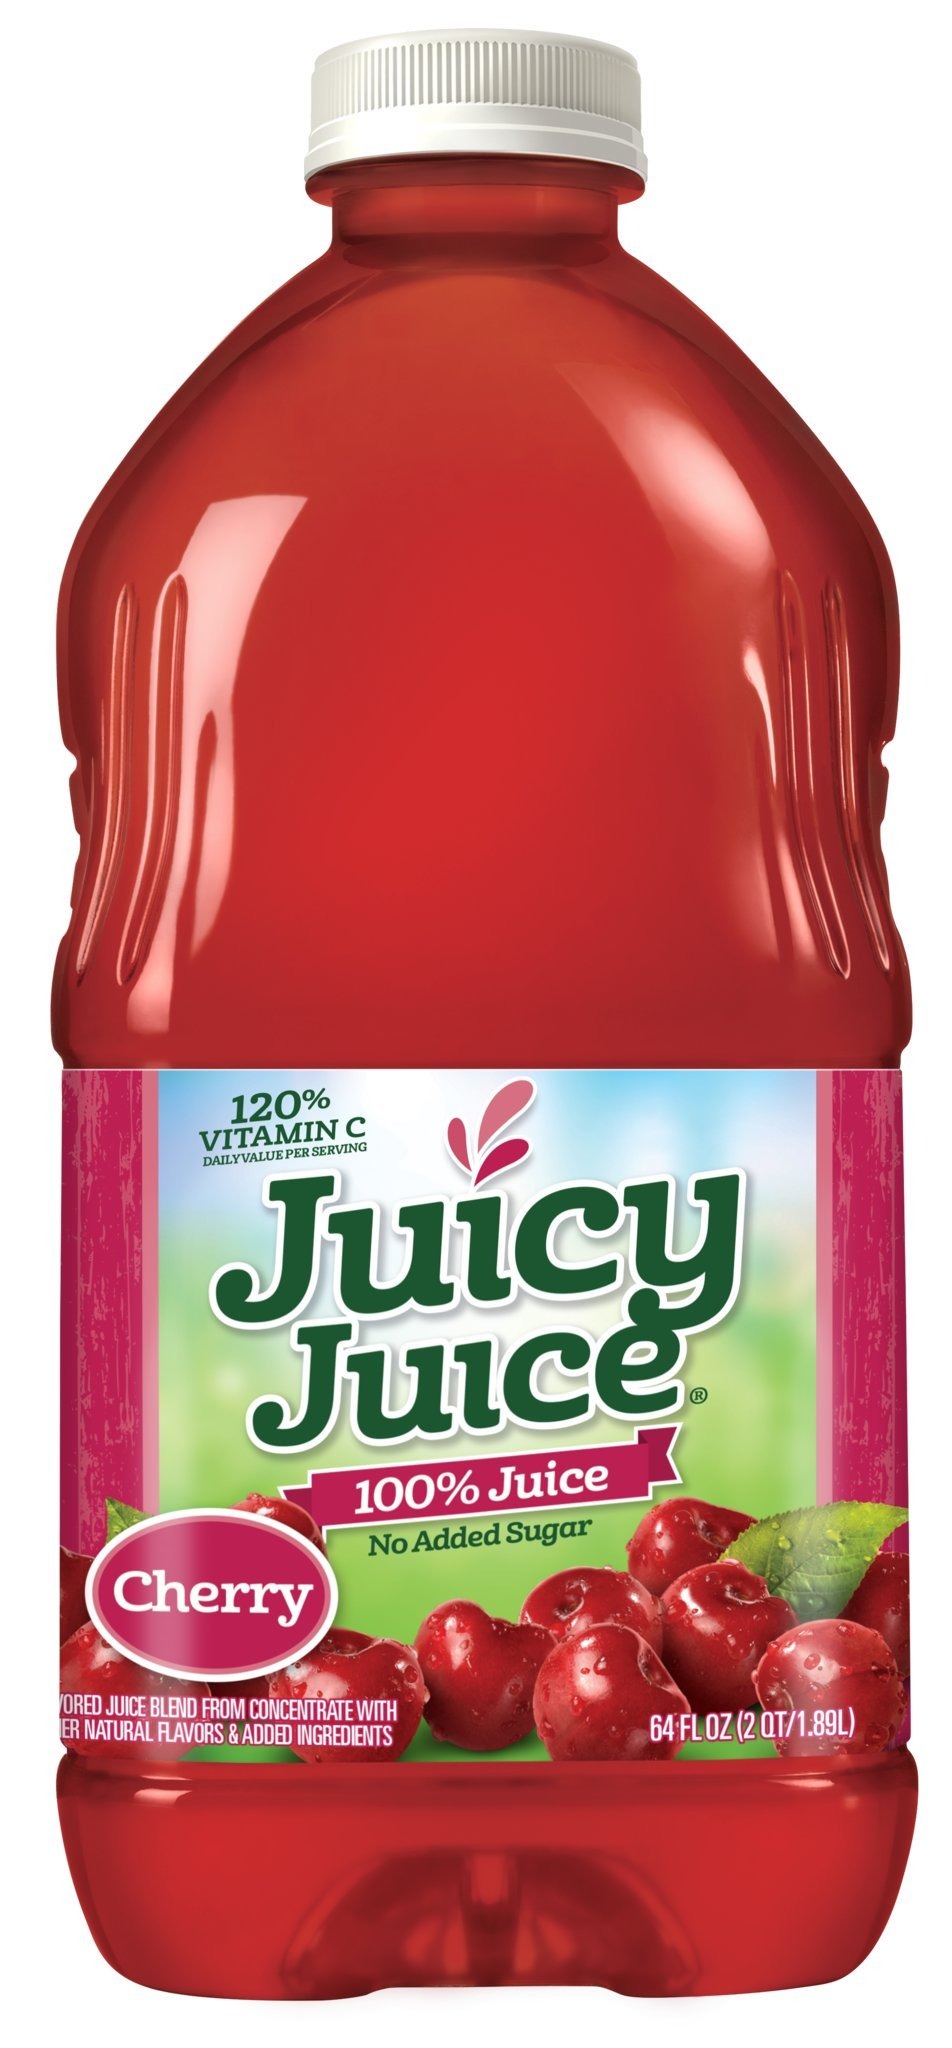
Item Name: Juicy Juice Cherry, 100% Juice, 64 Ounce (Pack of 8)
Bullet Point 1: Delicious cherry flavor
Bullet Point 2: Our sweetness comes straight from the fruit, that’s it!
Bullet Point 3: 100% juice
Bullet Point 4: No added sugar, no high fructose corn syrup, and no artificial sweeteners
Bullet Point 5: Provides 120% of the recommended daily allowance of Vitamin C per serving
Value: 512.0
Unit: ounce

Price: 3.84